John Grim (baseball)

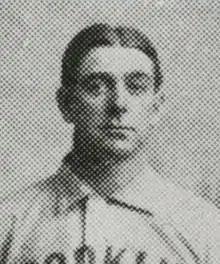
Grim in 1898

John Helm Grim (August 9, 1867 – July 28, 1961) was an American catcher in Major League Baseball (MLB). He played 11 seasons in the majors from 1888 to 1899.